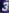
Number: 3